2022 Tour de France Femmes, Stage 1 to Stage 8

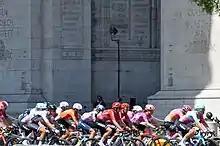
Riders on Stage 1 in Paris

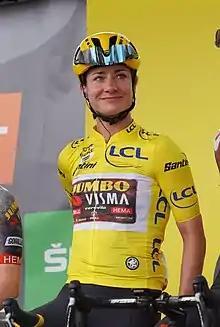
Winner of stage 2, Marianne Vos

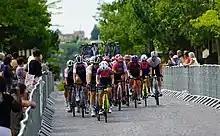
Peloton in Épernay

For the fourth stage of the Tour, the riders travelled through a hilly parcours that featured four sectors of gravel ("chemin blanc)" in the final half of the stage. The first were flat, with the riders passing through the intermediate sprint in Bar-sur-Seine after . After cresting the third-category Côte de Celles-sur-Ource with remaining, the riders immediately rode through the first sector of gravel, the Chemin blanc de Celles, which is in length. After a descent and a short flat section, the riders climbed up the third-category Côte du Val des Clos before immediately going through the second gravel sector, the Chemin blanc des Hautes Forêts, which is long. Around after this sector, the riders tackled the next sector of gravel, the long Chemin blanc du plateau de Blu, which is gradually uphill. After tackling the fourth-category Côte de Maître Jean with to go, a short descent and flat section led to the fourth-category Côte de Vitry. Immediately afterwards, the riders went through the final gravel sector, the long Chemin blanc de Vitry, with the sector ending with left. Another short flat section led to the back-to-back climbs of Côte des Bergères, which featured bonus seconds at the top, and the fourth-category Côte du Val Perdu, which was crested with to go. A short descent and flat section led to the finish in Bar-sur-Aube.